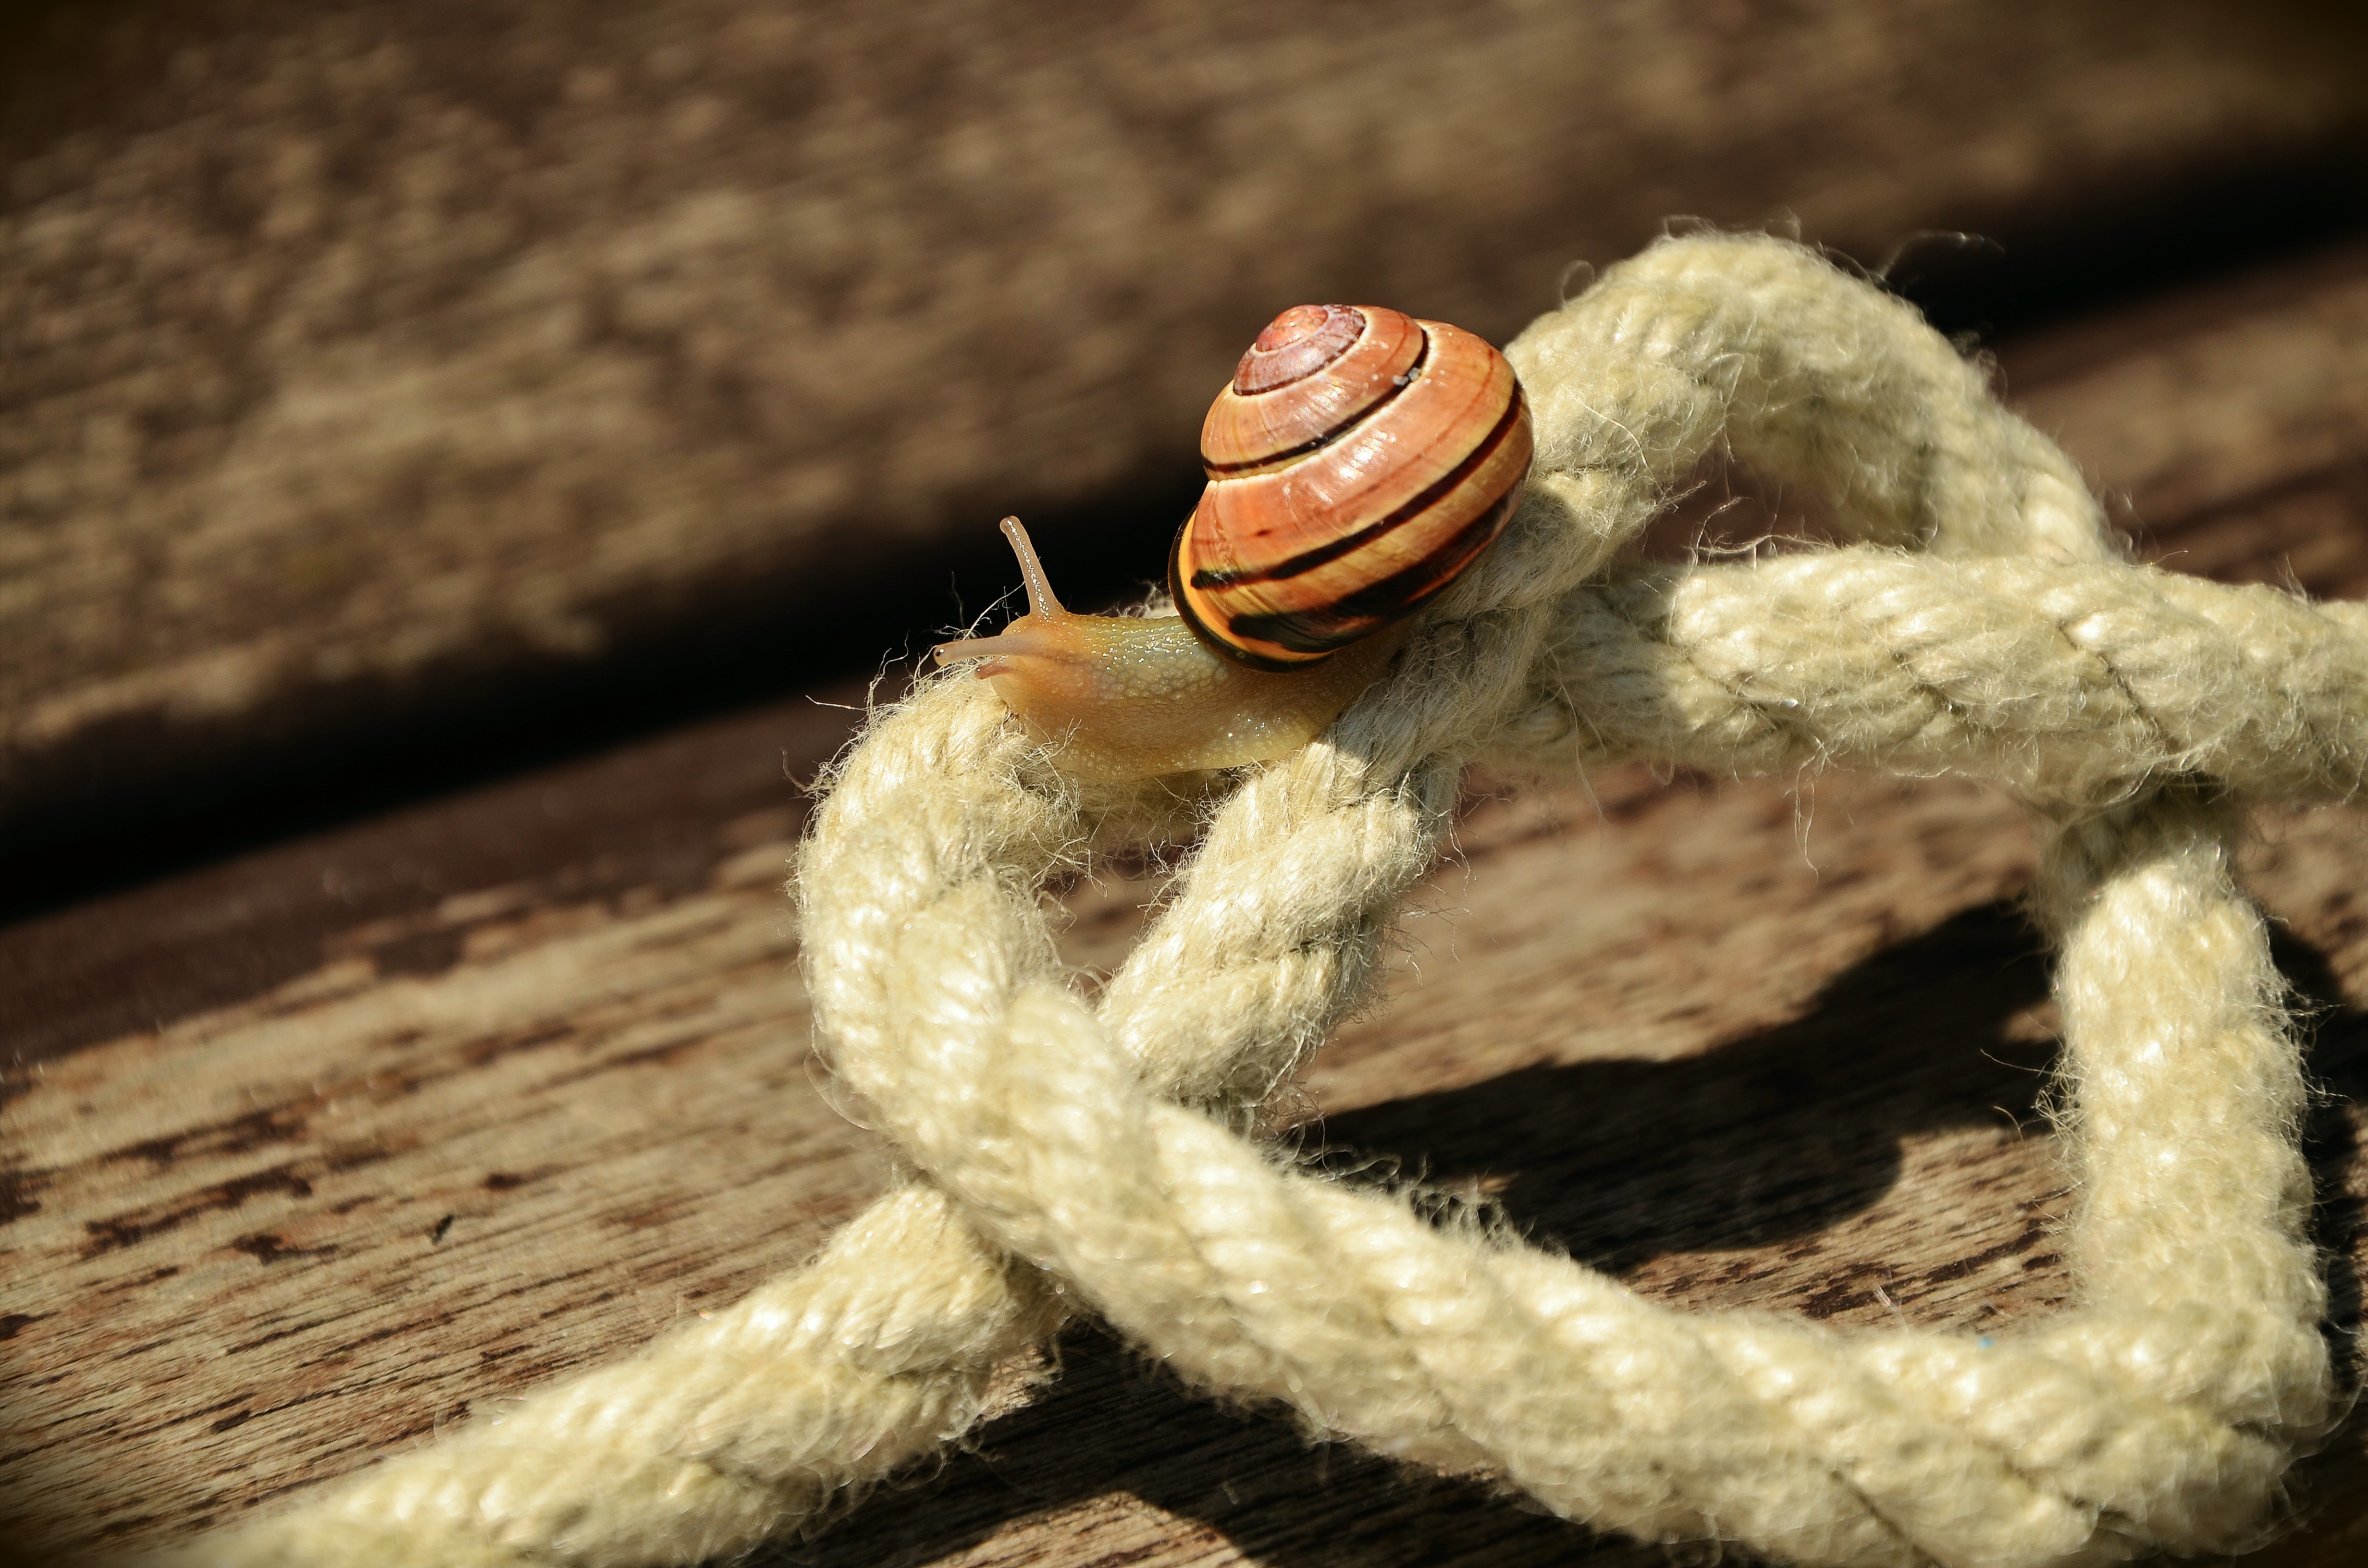
rope, knot, photography, macro photography, reptile, scaled reptile, tail